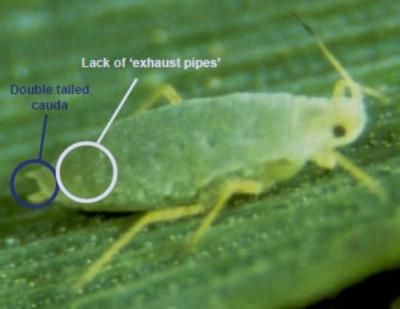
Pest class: russian_wheat_aphid